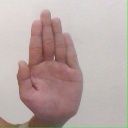
अक्षर: ध